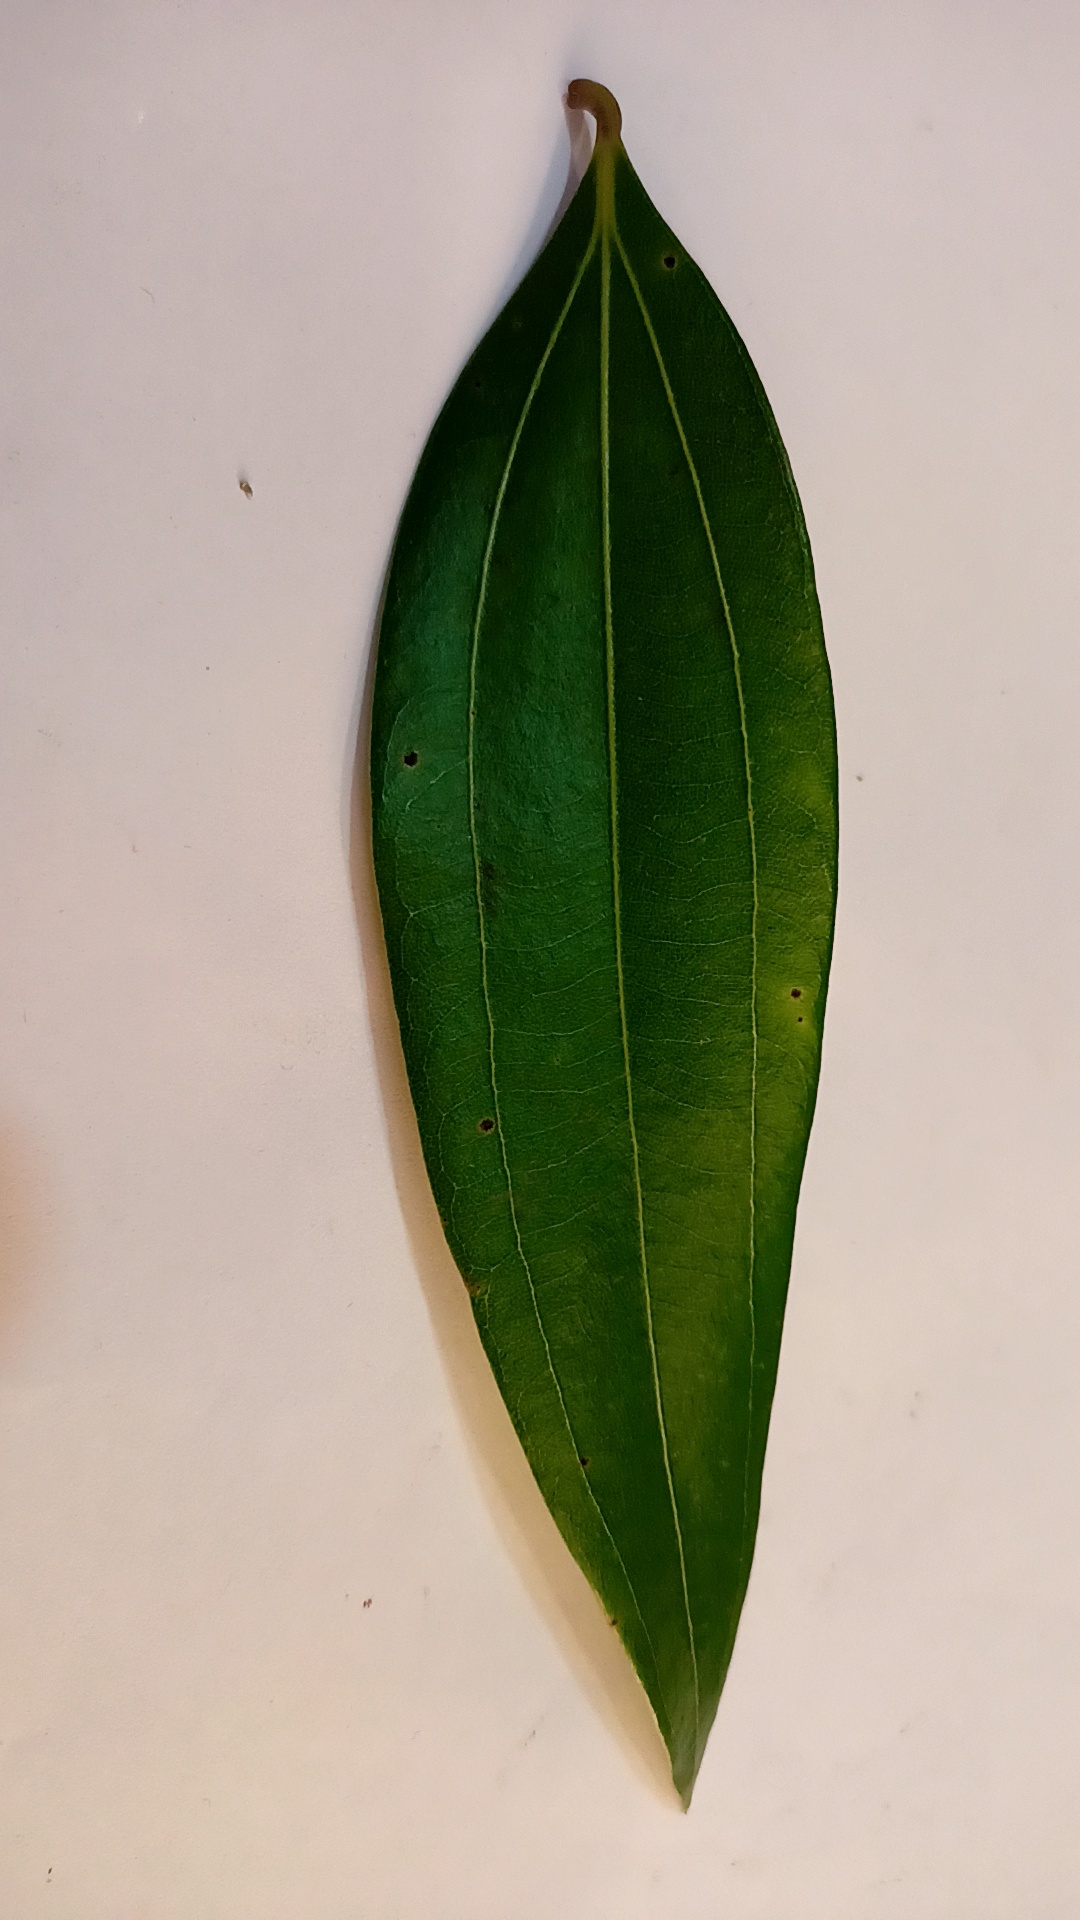
Label: Disease